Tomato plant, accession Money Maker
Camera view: horizontal (90 deg, fisheye); turntable rotation: 120 degrees
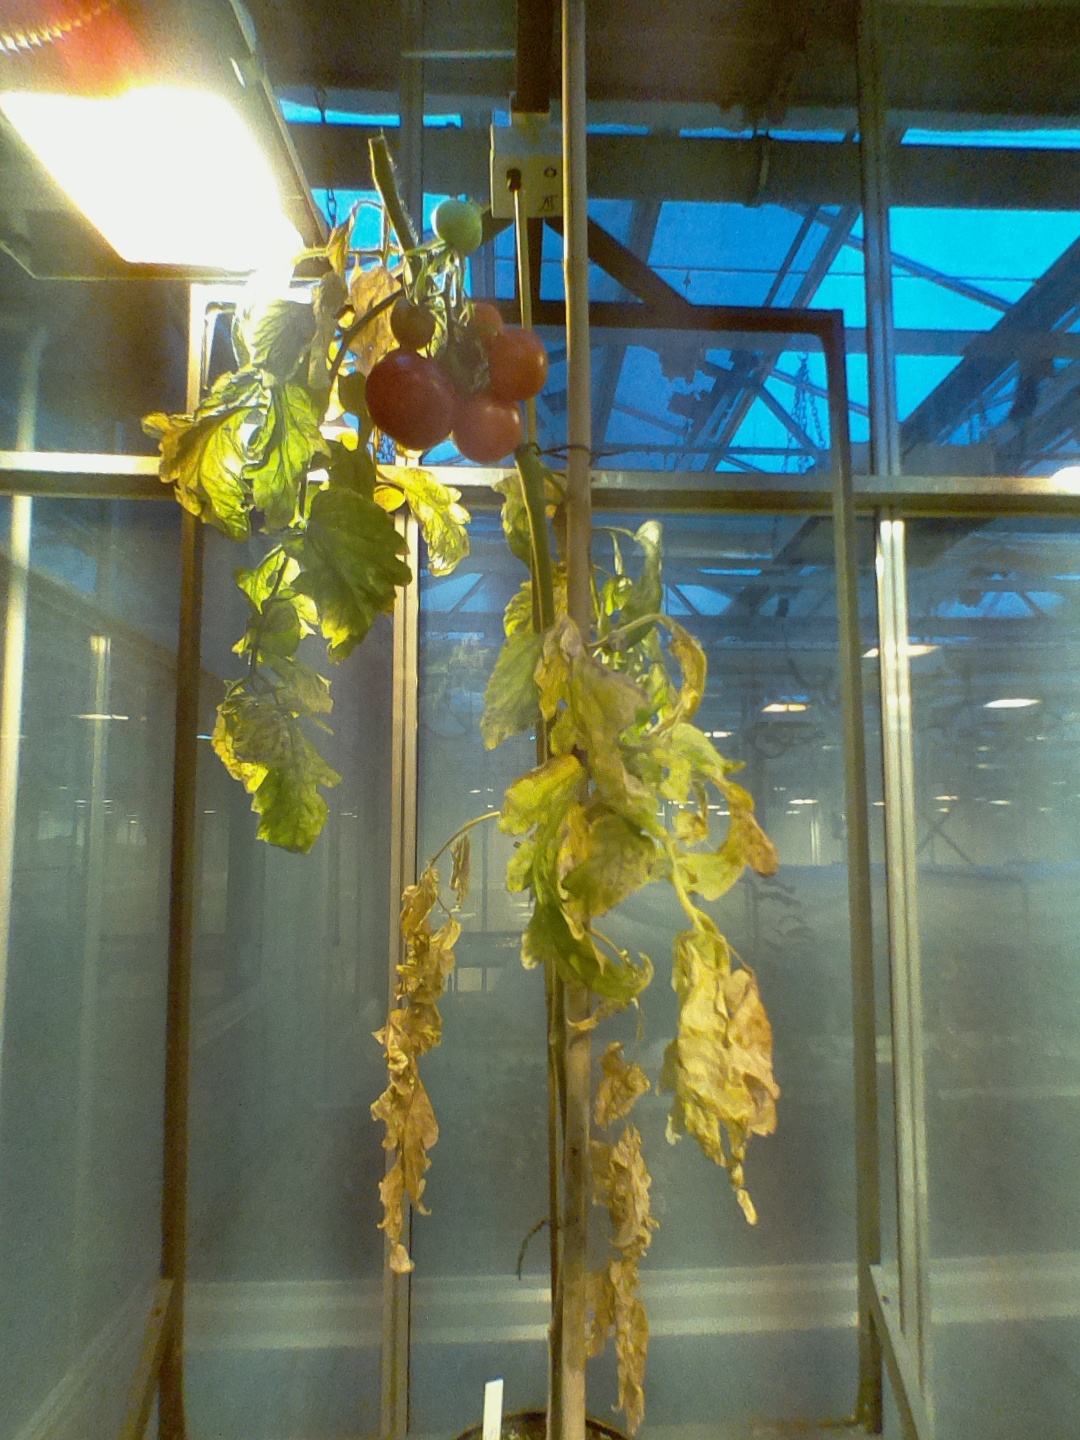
BBCH growth stage 88: 80%-90% of fruits show typical fully ripe color